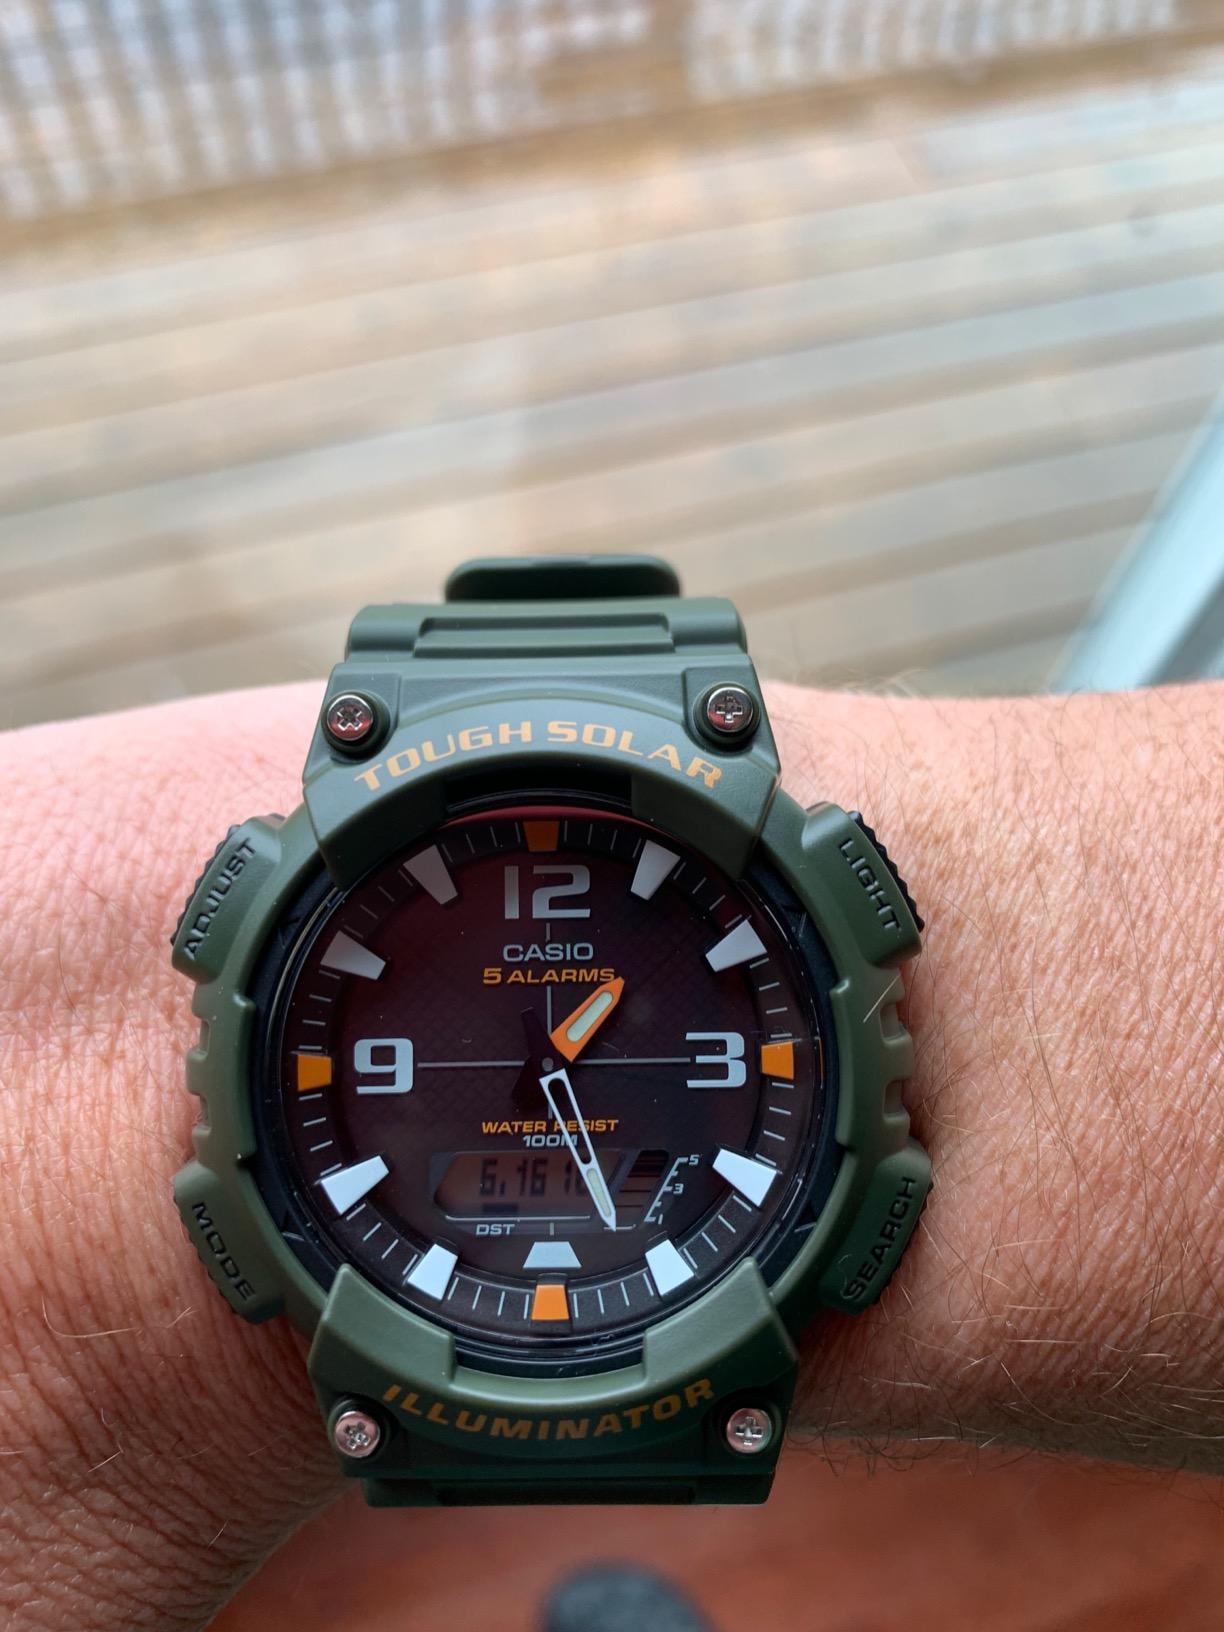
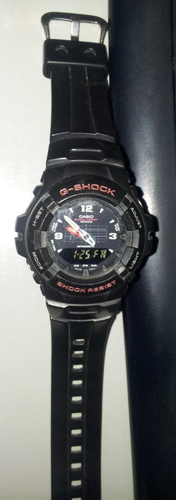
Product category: accessories_watch
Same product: no